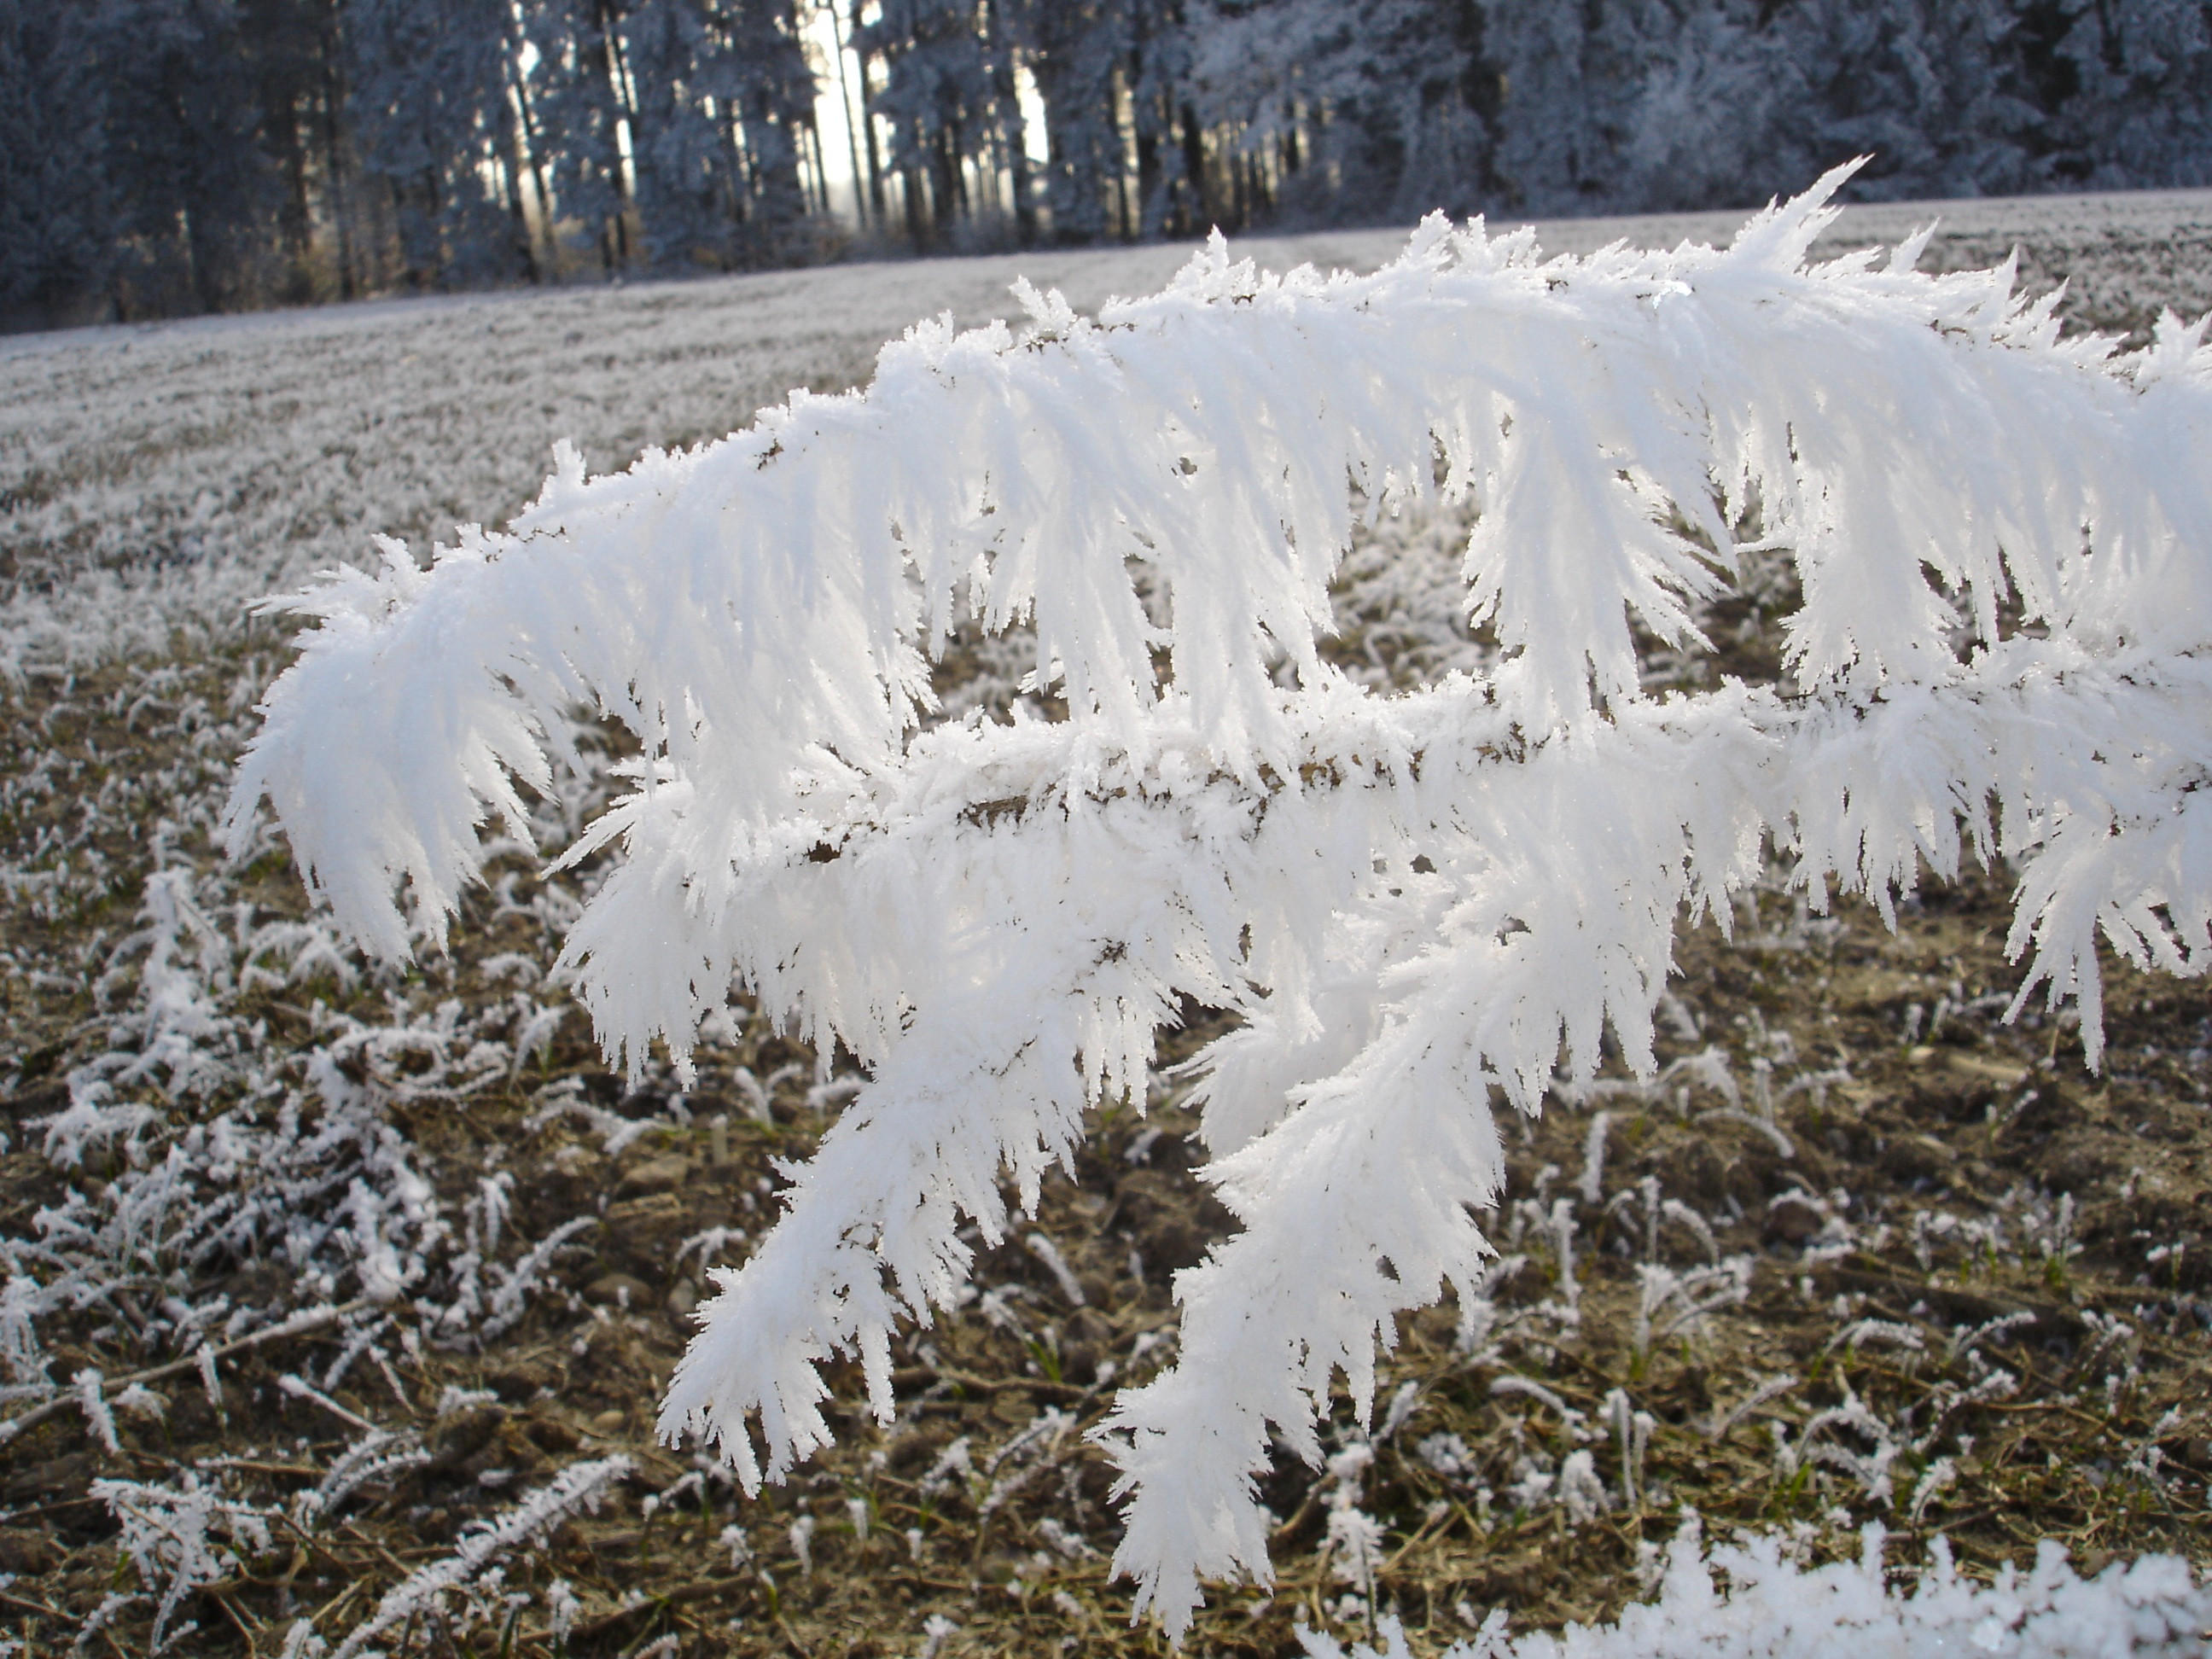
tree, branch, snow, winter, fog, frost, ice, weather, season, spruce, tundra, freezing, geological phenomenon